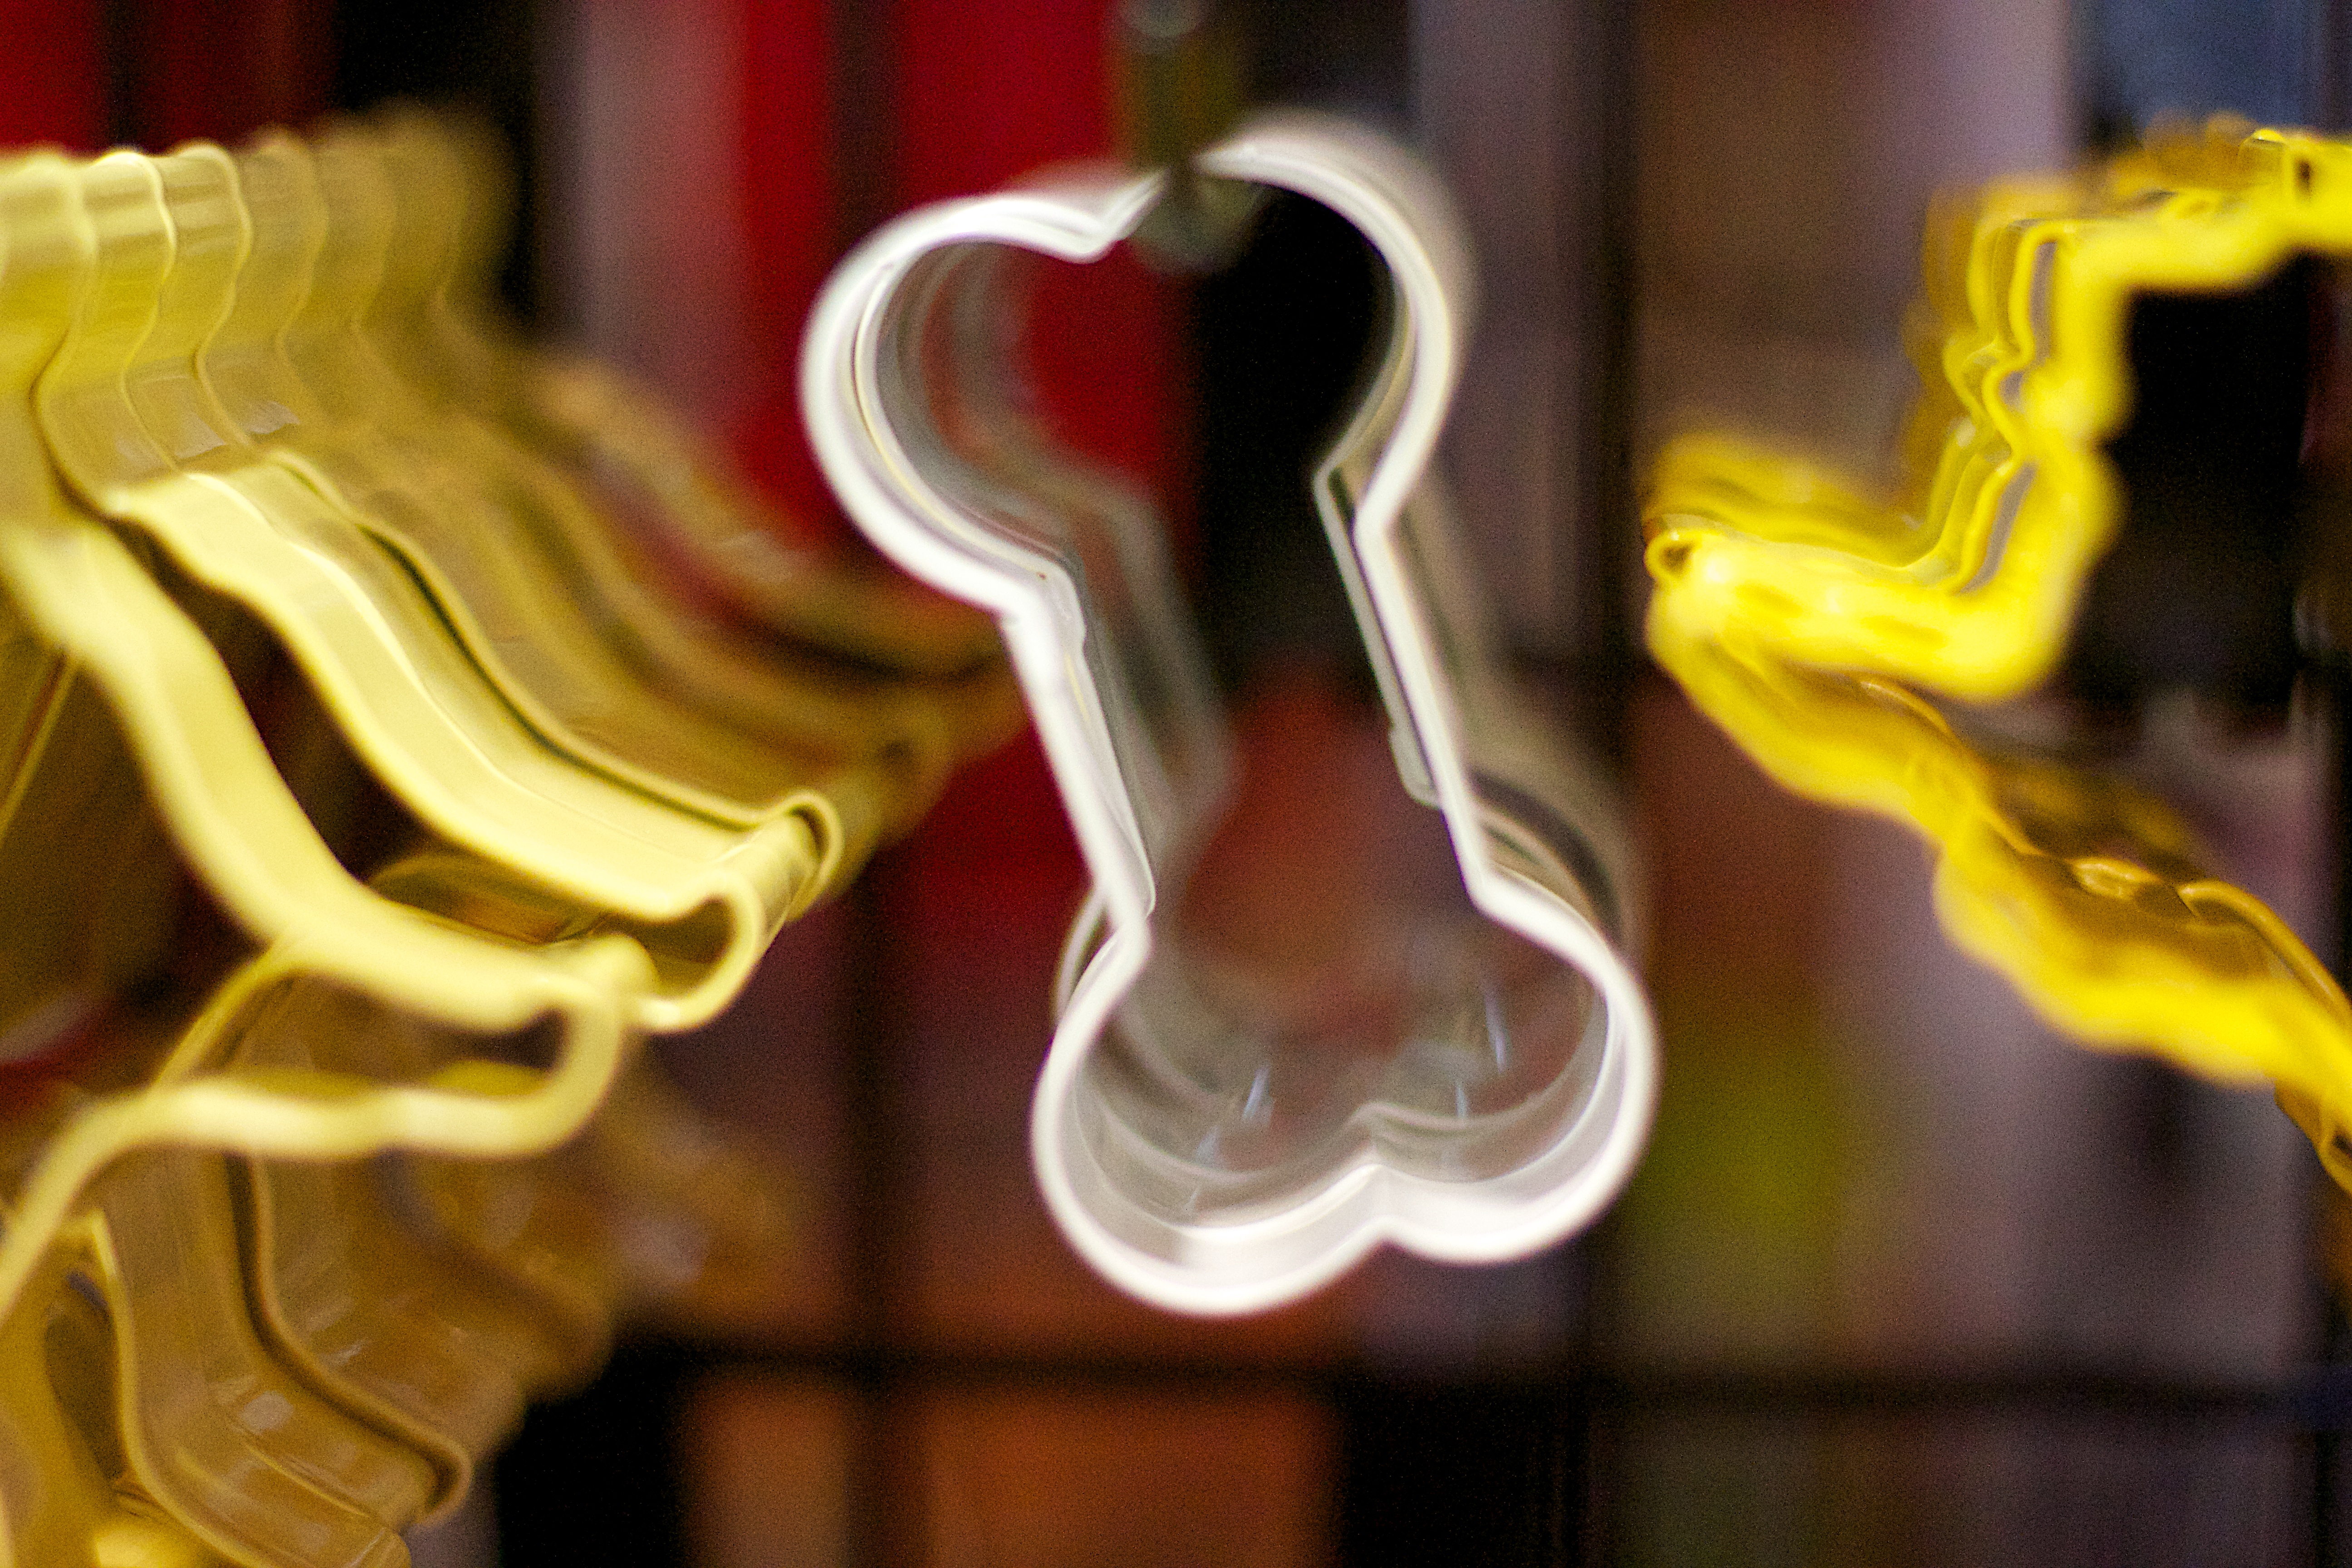
light, color, yellow, 2013365